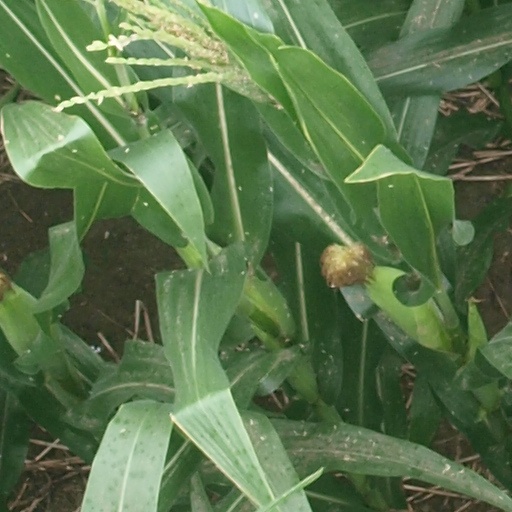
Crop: maize; corn